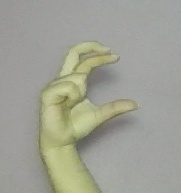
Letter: thal